New York State Route 149

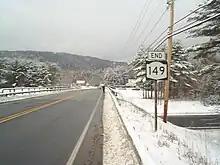
NY 149's signed western terminus along Gurney Lane (CR 23) in Queensbury. NY 149 officially ends further north in Queensbury

After passing under a bike path overpass and a recreational vehicle park, the route runs through an area of rural residential dwellings and wooded areas situated north of Glen Lake. At the northern tip of the lake, NY 149 intersects Oxbow Hill Road, a connector to CR 63 (Moon Hill Road) that is maintained by Warren County despite not being a numbered Warren County route. East of this junction, the highway turns to the northeast and crosses the Blue Line into Adirondack Park ahead of an intersection with CR 7 (Bay Road). NY 149 continues on, curving back to the east as it passes the Queensbury Country Club and meets NY 9L. The route enters Washington County and the town of Fort Ann roughly later.